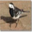
Label: bird